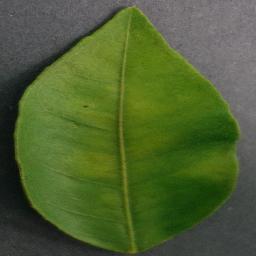
Label: Orange___Haunglongbing_(Citrus_greening)